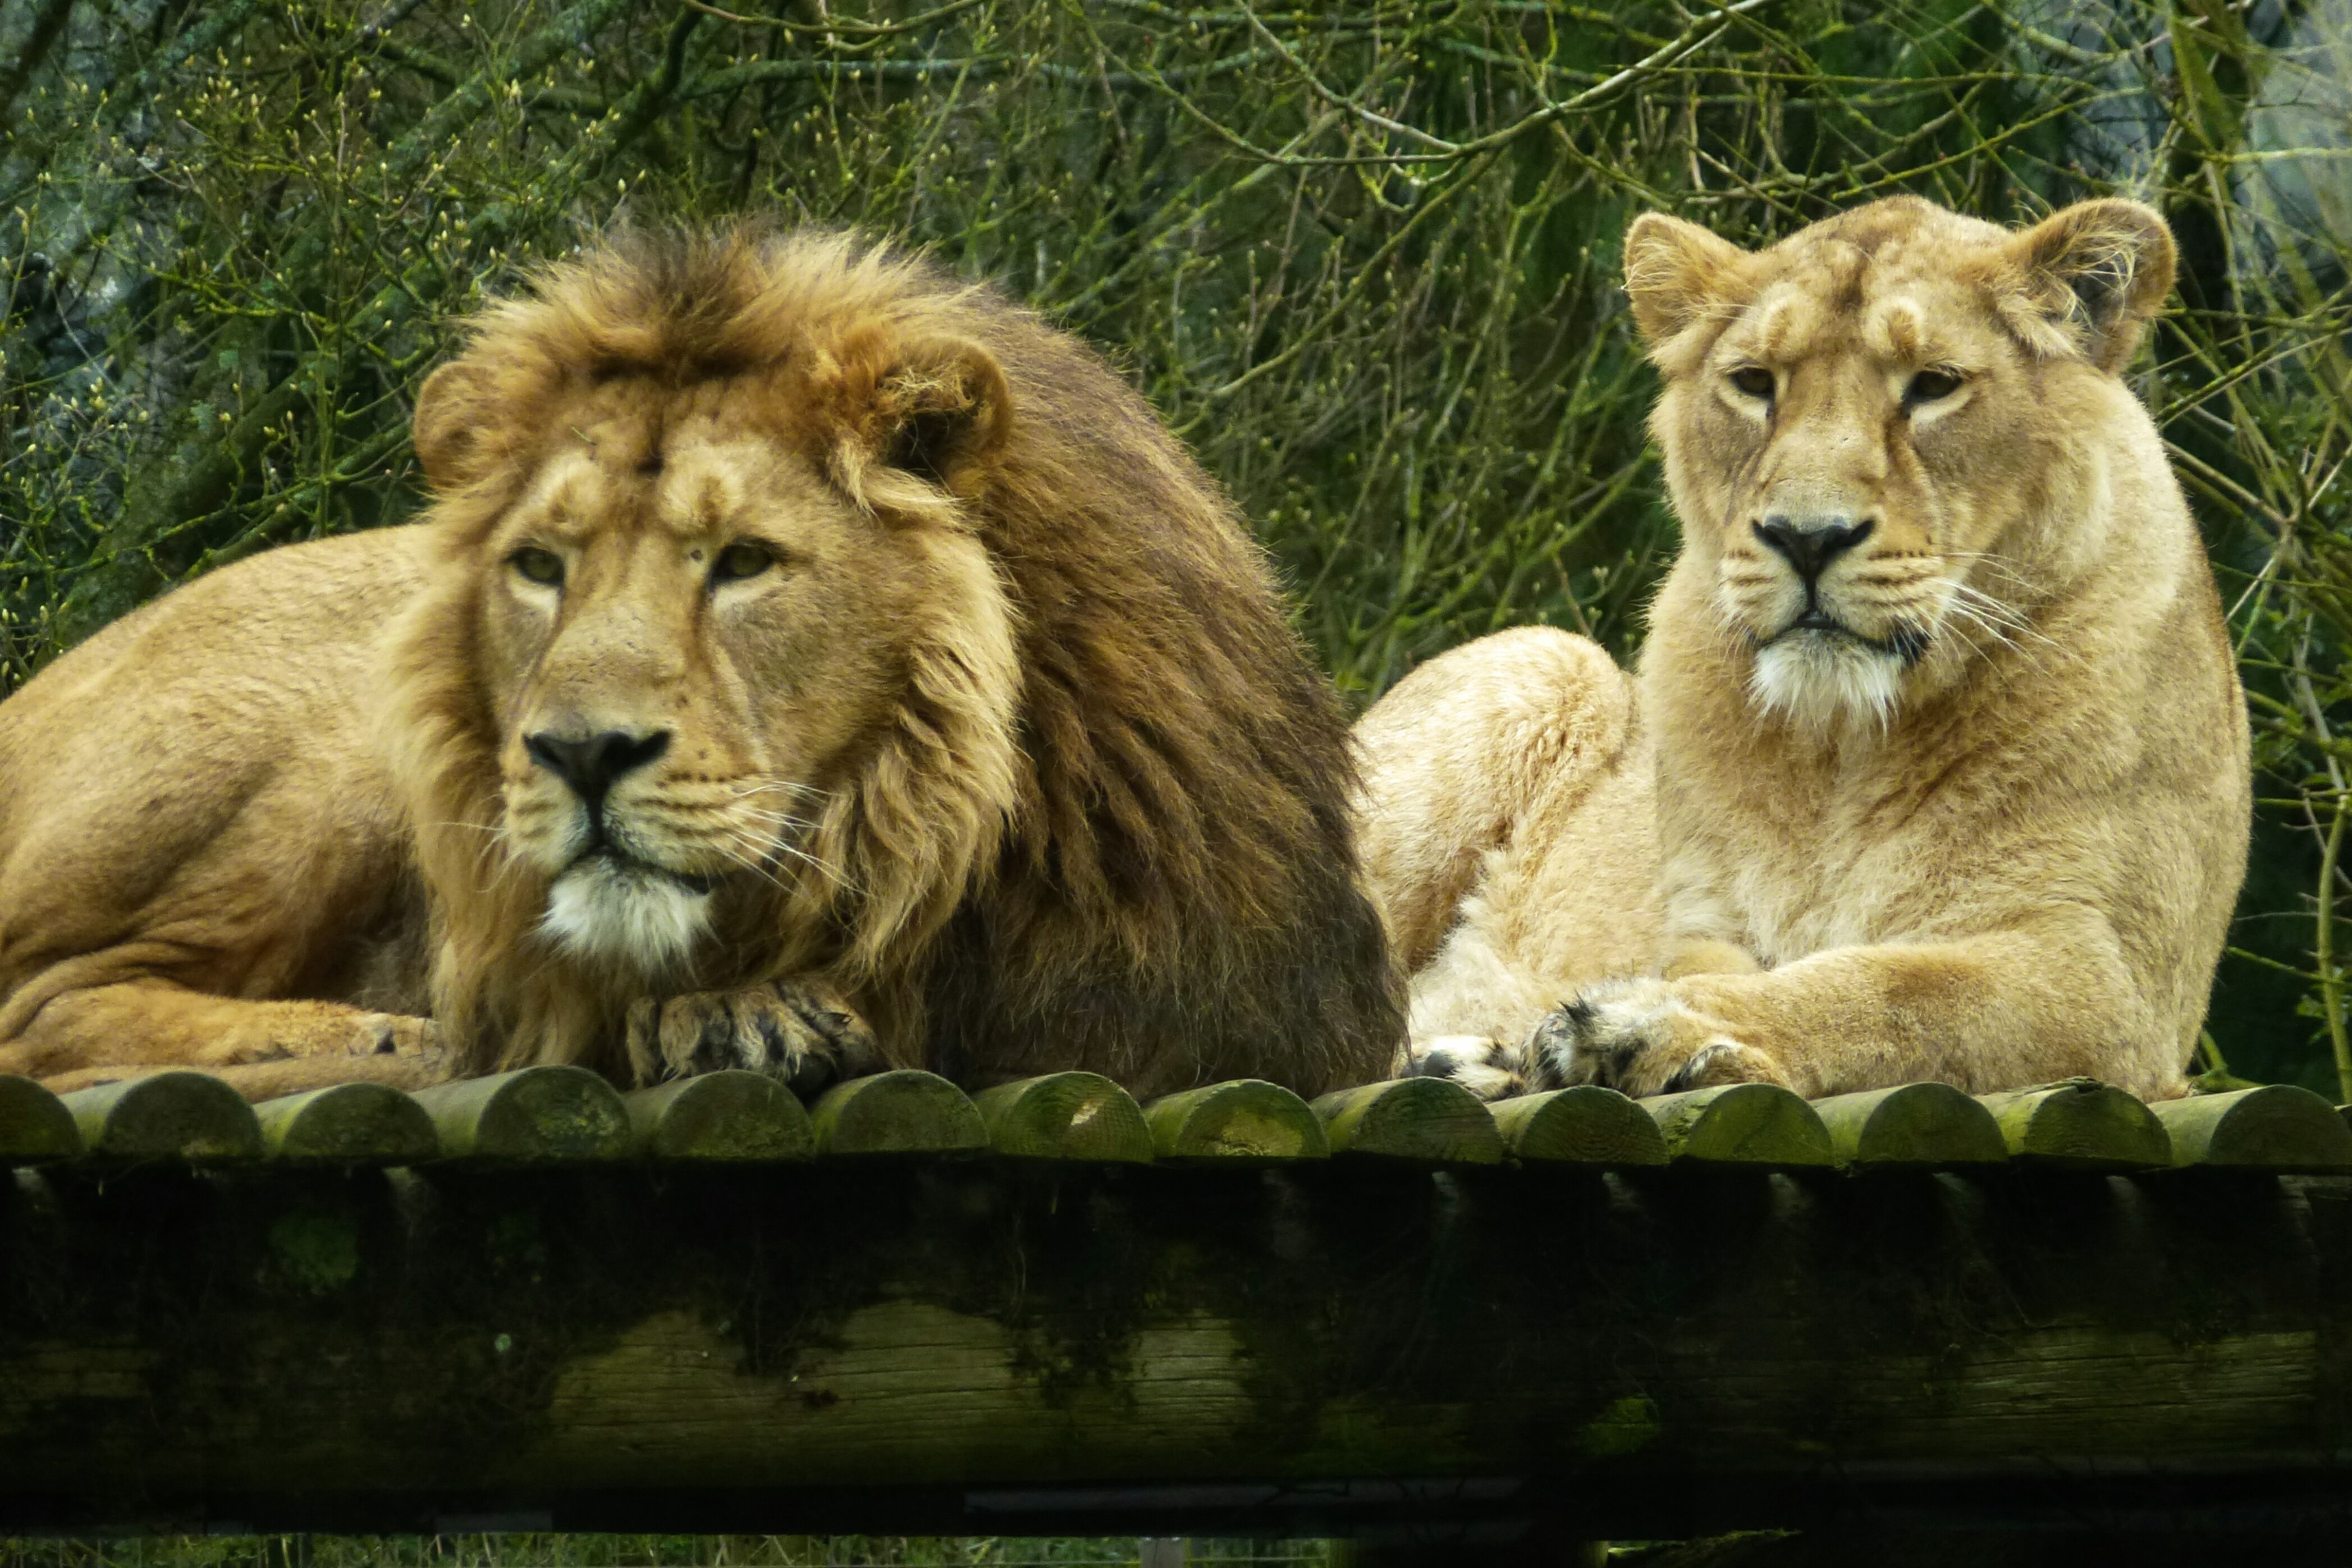
wildlife, zoo, mammal, fauna, lion, lions, vertebrate, resting, cotswold, safari, big cats, cat like mammal, dog breed group, masai lion